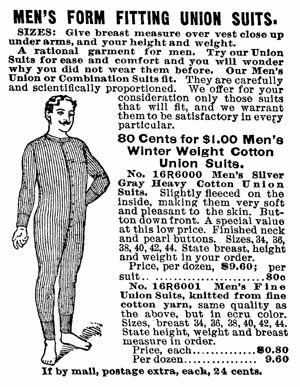
Les sous-vêtements longs sont des sous-vêtements à jambes longues et à manches longues qui couvrent tout le corps. Ils sont habituellement portés par temps froid.